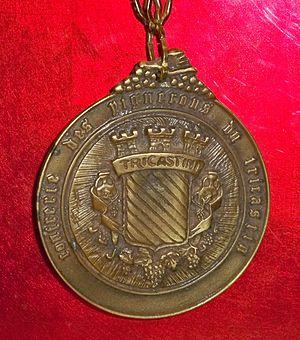
Médaille de la Confrérie des Vignerons du Tricastin
Les confréries bachiques sont des assemblées de professionnels et d’amateurs de vin, ayant pour objet la promotion des vins de la région qu’elles représentent. Les confréries actuelles datent toutes du XXᵉ siècle, la plupart de sa seconde moitié, même si certaines peuvent justifier d'origines très anciennes. Les confréries ont pour coutume de se donner des noms faisant référence à l’ancien temps ou au vieux français : compagnons, chevaliers, goustiers, tasteurs, etc. et aussi d'employer largement les majuscules.
Le grignan-les-adhémar est l'une des AOC faisant partie du vignoble de la vallée du Rhône. Son terroir s'étend au sud de Montélimar sur les garrigues et les contreforts du Tricastin. Grignan-les-adhémar est depuis 2010 la nouvelle appellation des « côteaux du Tricastin ».